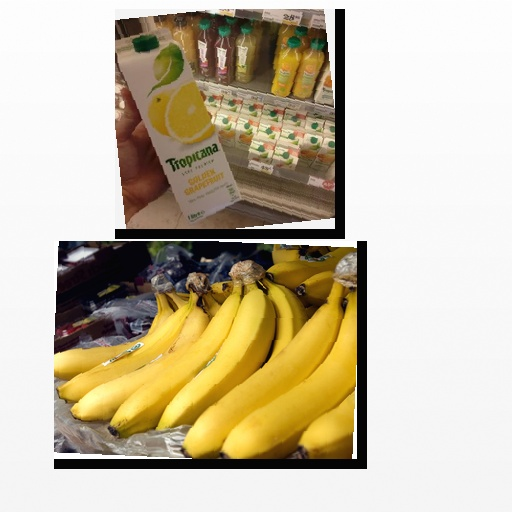
Food items: golden_grapefruit_juice, banana